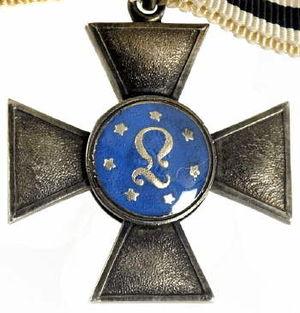
L'Ordre de Louise a été fondée en 1814 par Frédéric-Guillaume III de Prusse en l'honneur de sa défunte épouse, la très aimée reine Louise.